Susan Ann Edson

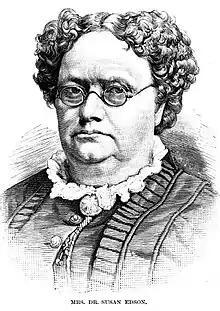

Susan Ann Edson (January 4, 1823November 13, 1897) was one of the first women to attend medical school, served as a Civil War Army Nurse, and was a friend and personal physician to President James A. Garfield and his wife Lucretia.